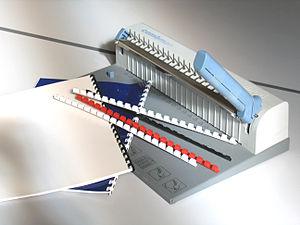
Perforatrice manuelle pour reliure bureautique, anneaux plastiques et exemple de document relié source personnelle
Une poinçonneuse ou trouilloteuse est un outil ou une machine-outil destiné à réaliser un poinçonnage dans diverses matières par l'intermédiaire d'un poinçon. La poinçonneuse permet le marquage, le découpage ou la perforation d'un objet.
La reliure industrielle est un processus de fabrication lié au livre et qui a permis une grande diffusion de ce support culturel.